Aston Inn

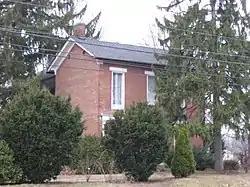
Aston Inn, November 2010

Aston Inn, also known as the Ratner Residence, is a historic inn located at Indianapolis, Marion County, Indiana. It was built in 1852, and is a two-story, Greek Revival style brick dwelling with an early one-story addition. It has a side gable roof and features a two-story gallery on the south elevation. The house was used as a stagecoach stop for a short period in the 1850s.